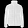
Label: Coat